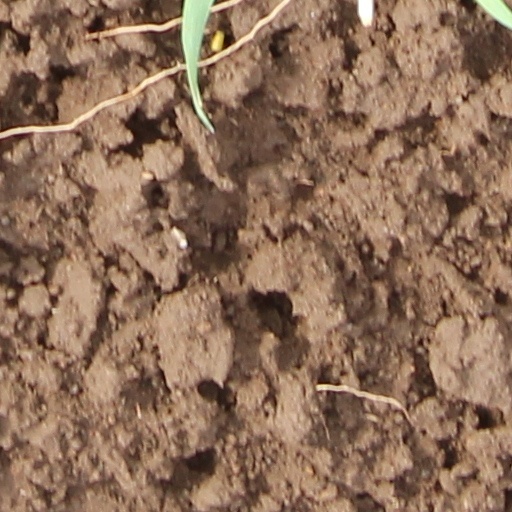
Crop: wheat